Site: brandenburg
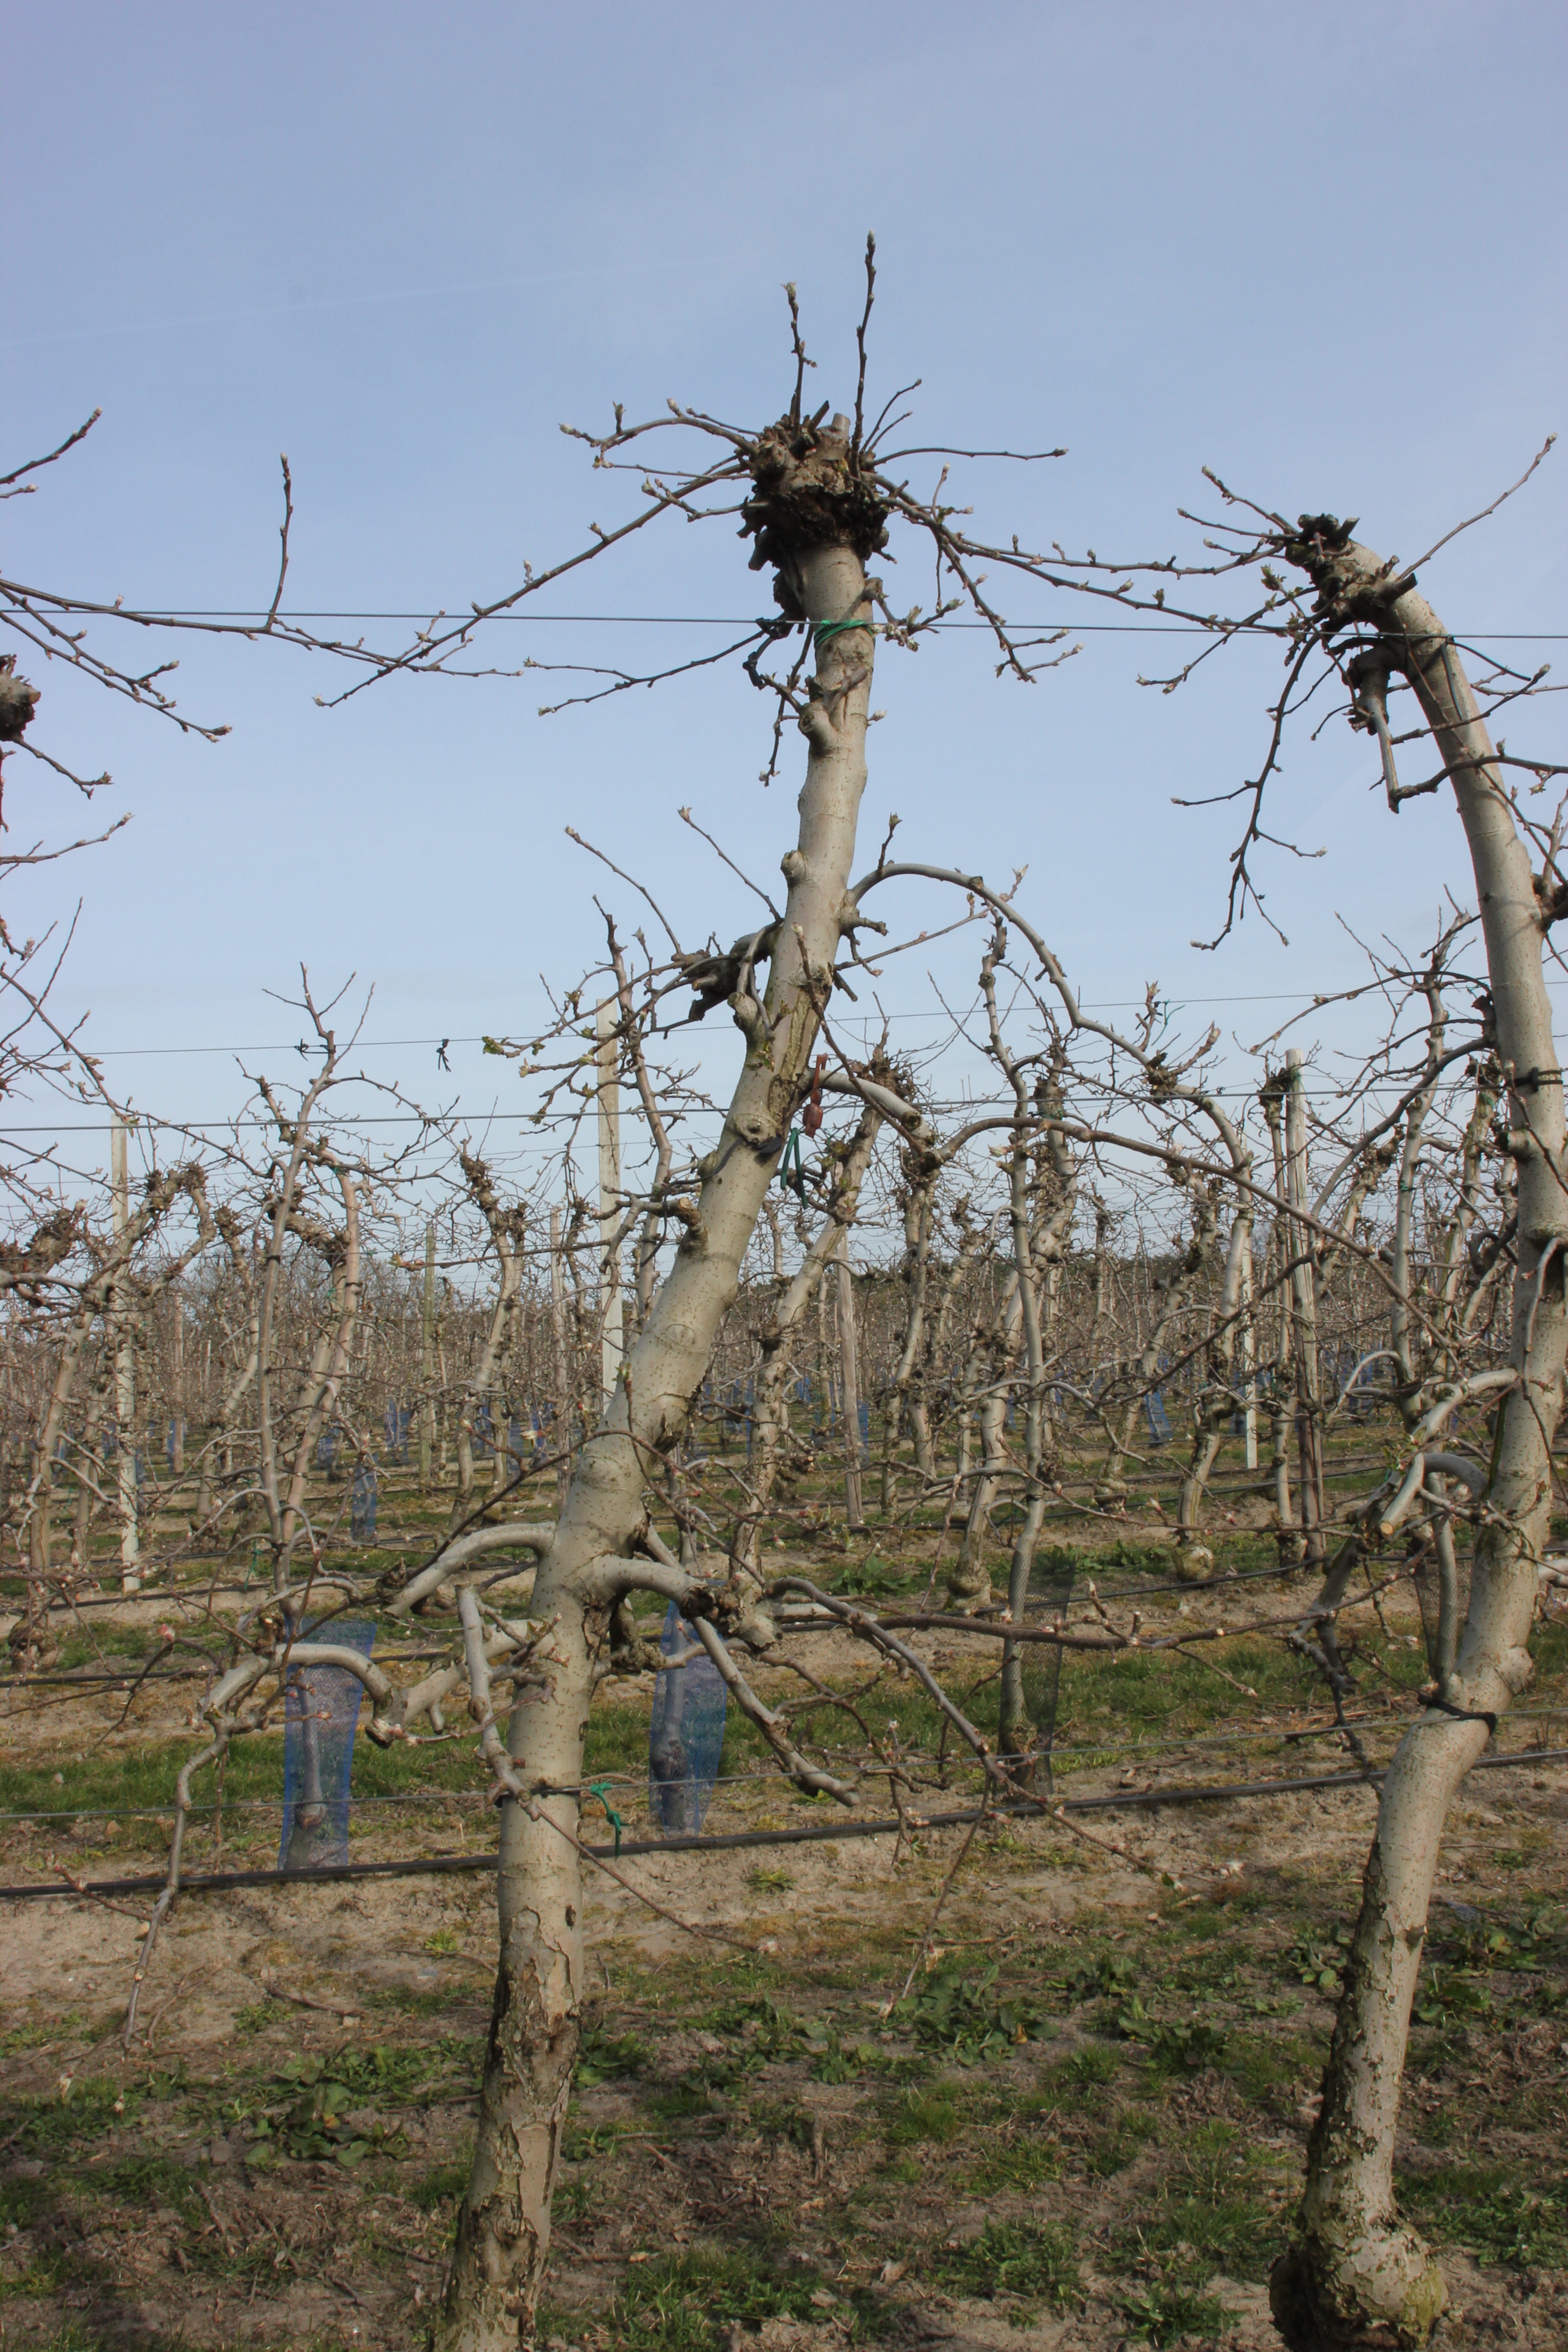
Growth stage (BBCH 54): Inflorescence emergence